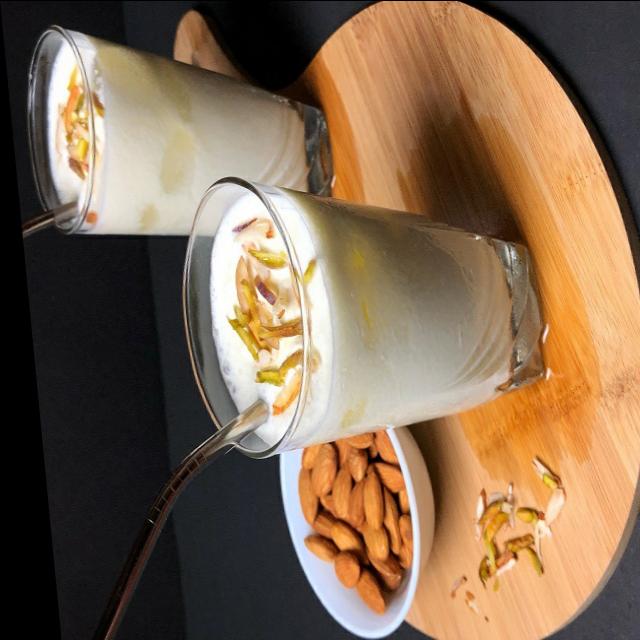
Dish: lassi